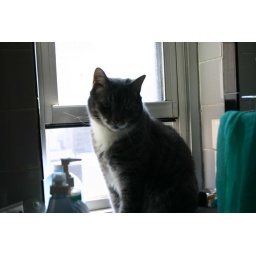
She came in thru the bathroom window